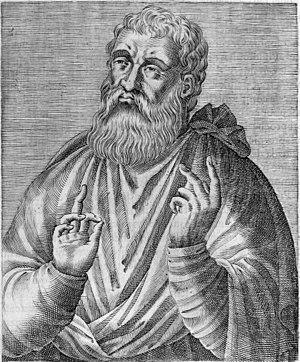
La conception virginale est la doctrine biblique et coranique selon laquelle Marie a conçu le Christ tout en restant vierge.
Justin de Naplouse, Justin Martyr ou Justin le Philosophe, né à Flavia Neapolis vers le début du IIᵉ siècle et mort à Rome vers 165, est un apologète et philosophe chrétien, auteur d'une œuvre rédigée en langue grecque, en grande partie perdue, à l'exception de deux Apologies et d'un Dialogue avec Tryphon, considérés comme des premiers jalons dans la séparation entre le christianisme et le judaïsme.